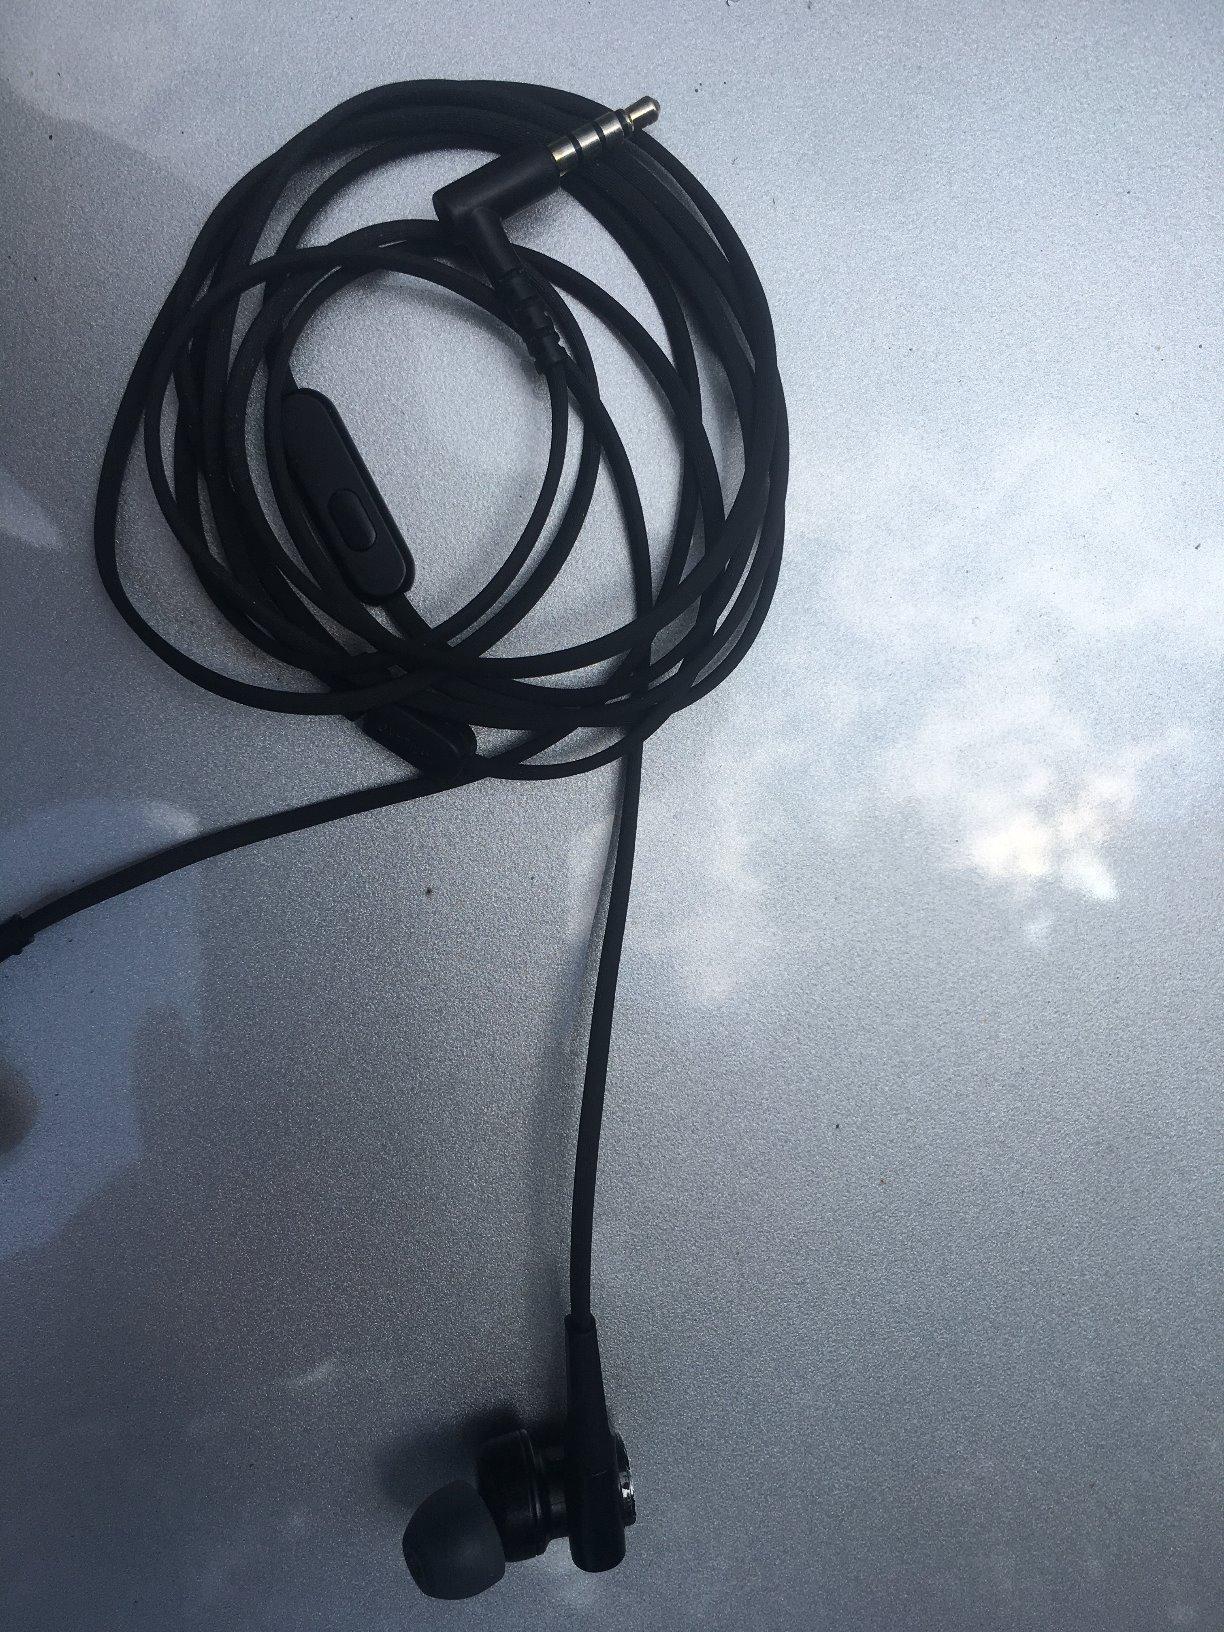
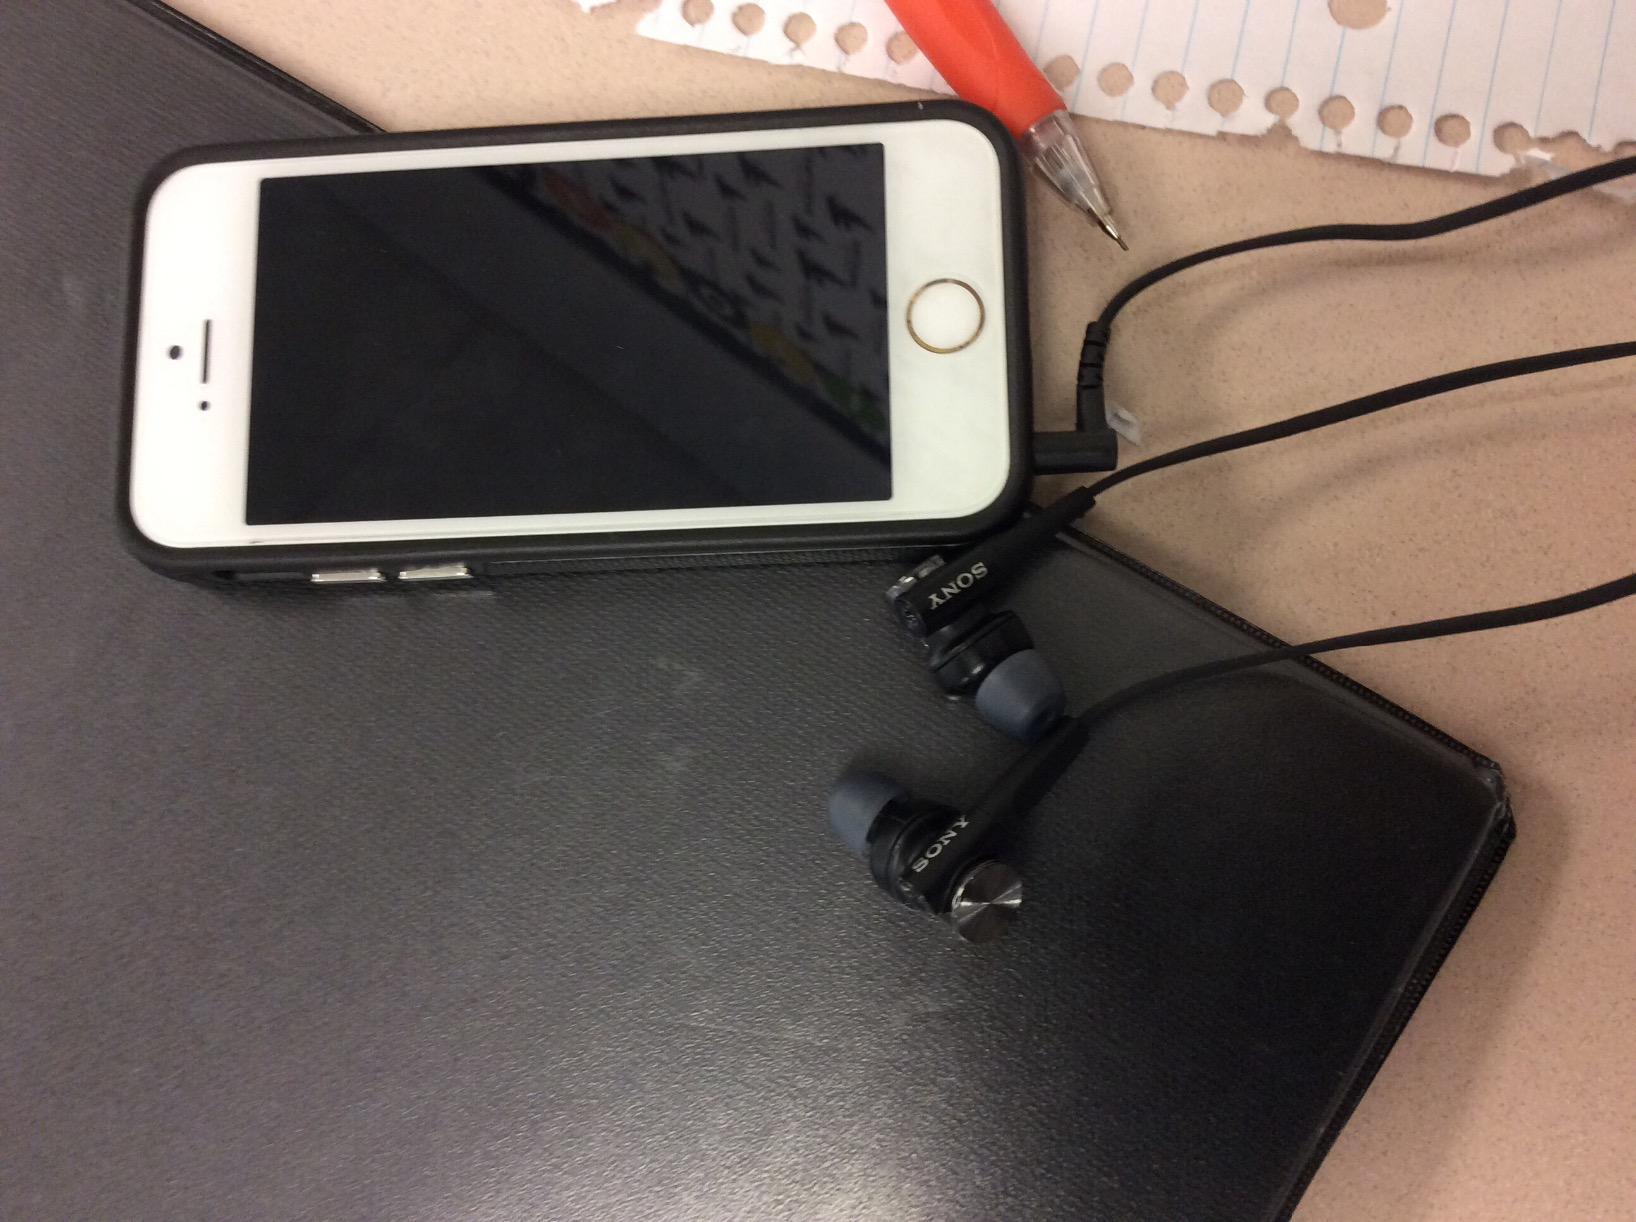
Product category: headphones
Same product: yes